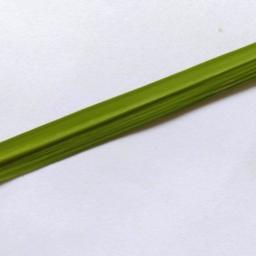
Label: Rice___Healthy